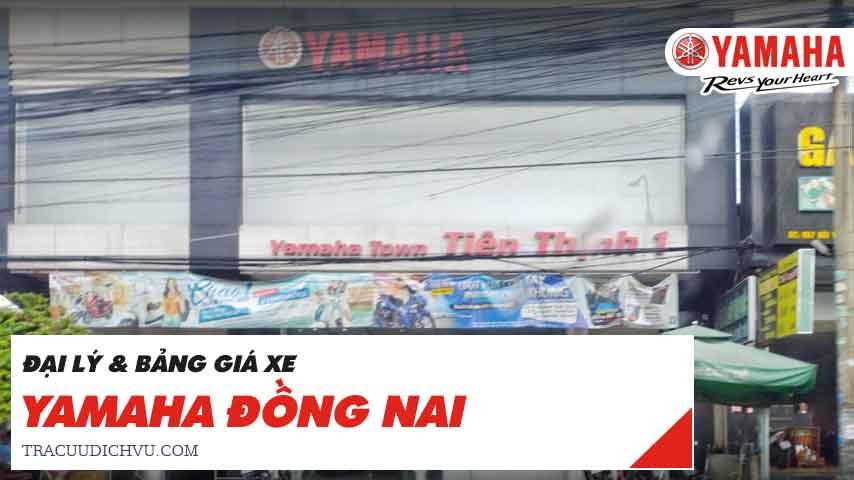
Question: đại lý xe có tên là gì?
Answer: yamaha đồng nai